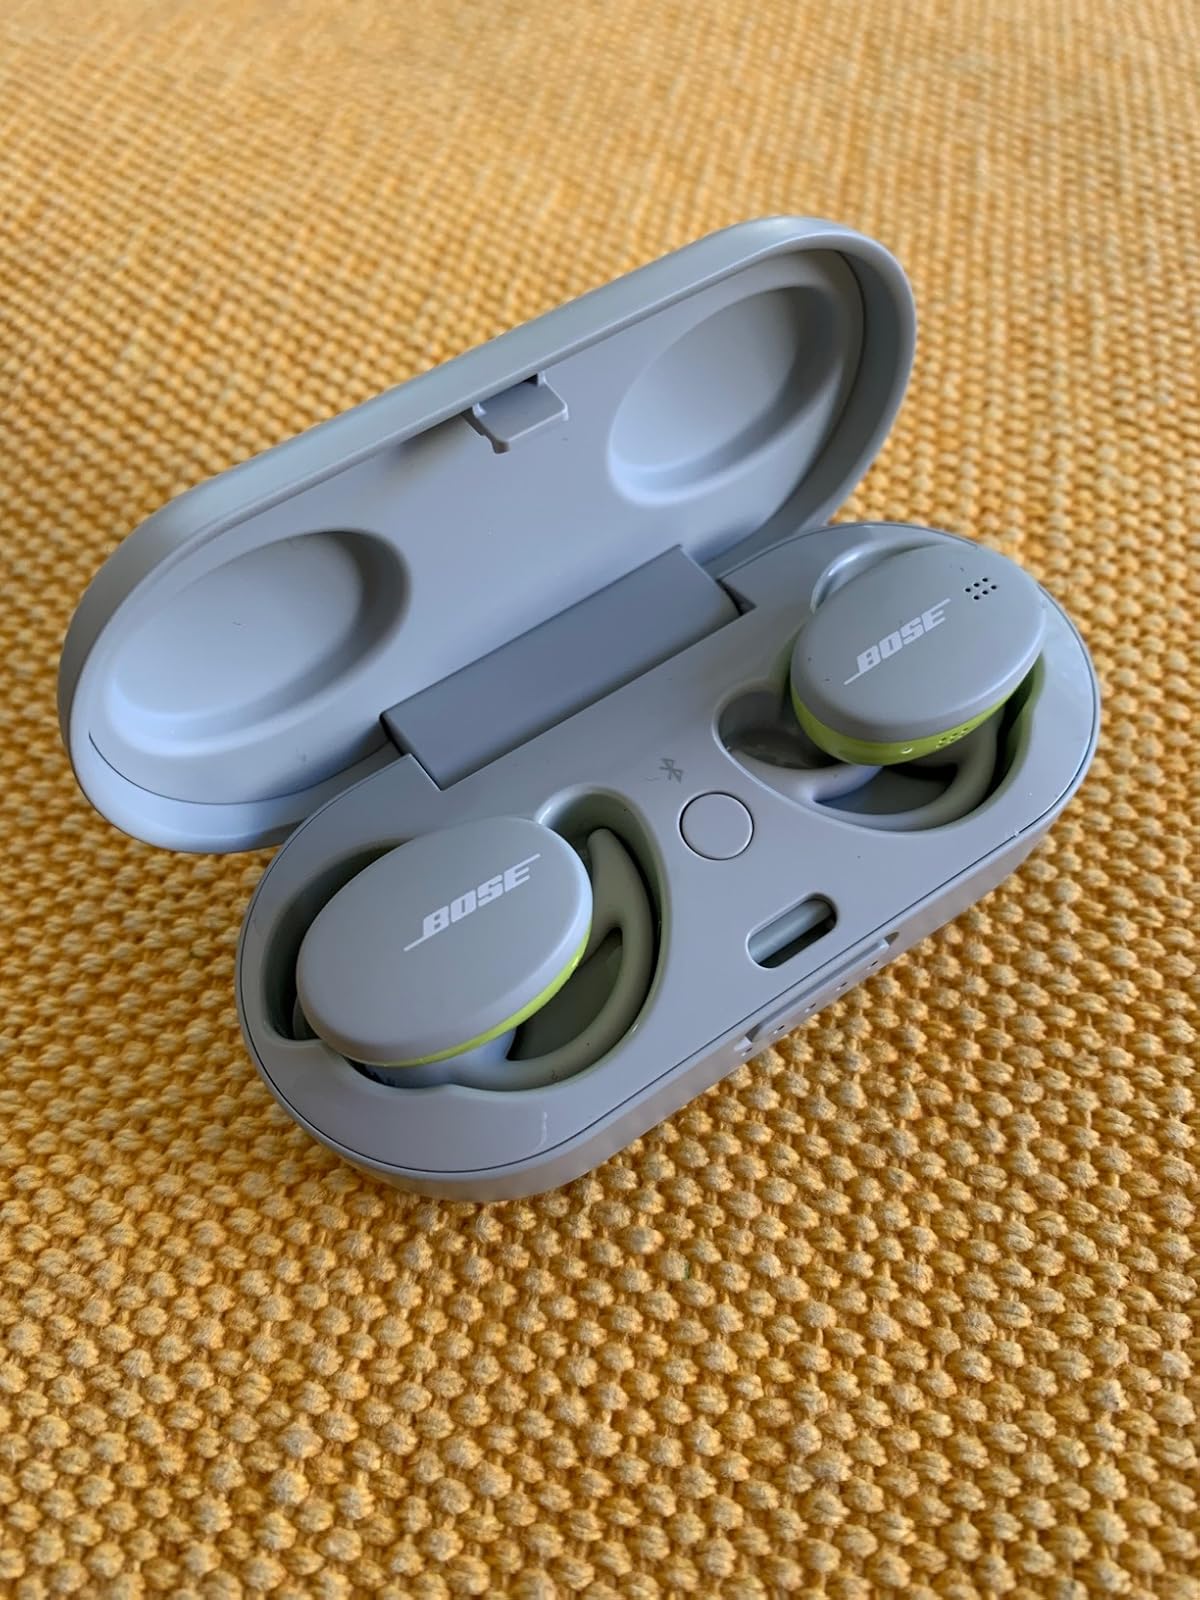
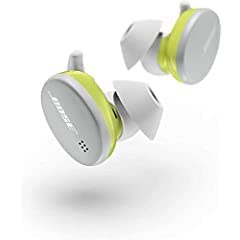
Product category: earbuds
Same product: yes